Marine weather forecasting

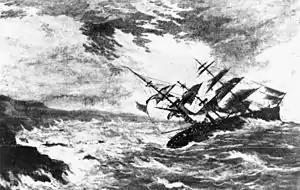

There are various origins for government-issued marine weather forecasts, generally following maritime disasters.